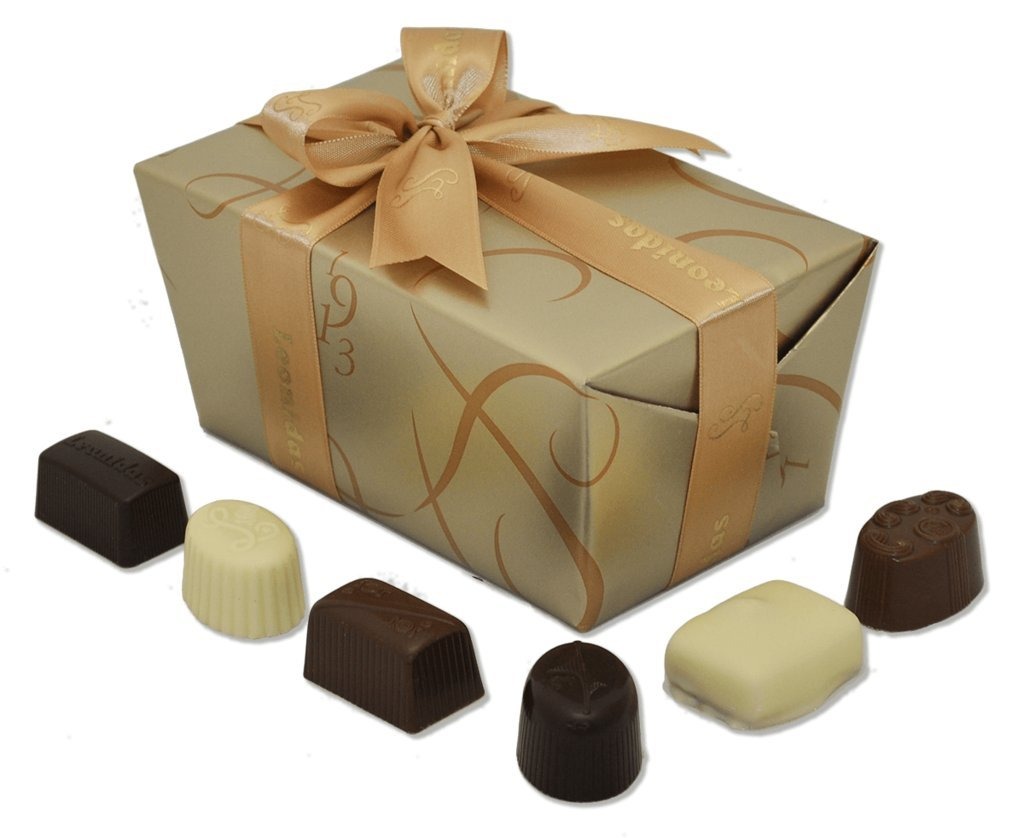
Item Name: Leonidas Belgian Chocolates: 1 lb General Assortment
Bullet Point 1: Our most popular assortment
Bullet Point 2: In Leonidas' signature gift wrap assorted fillings in ivory, milk and dark chocolate coverings
Bullet Point 3: Approximately 28 Pieces
Bullet Point 4: Net weight 1 lb
Bullet Point 5: Contains- milk, tree nuts, sesame, eggs, wheat & soy.
Product Description: Leonidas General Assortment...with a well balanced and representative selection of Leonidas' fresh butter creams, sinfully smooth truffles and delectable pralines, there is sure to be something in this assortment to please everybody, and is guaranteed to tantalize even the most discerning palates. Introduce a grateful friend to Leonidas today, or give in to temptation and indulge yourself...Leonidas Famous Belgian Chocolates...a great tradition of quality and freshness, since 1913. Contains- milk, tree nuts, sesame, eggs, wheat & soy.
Value: 16.0
Unit: Ounce

Price: 69